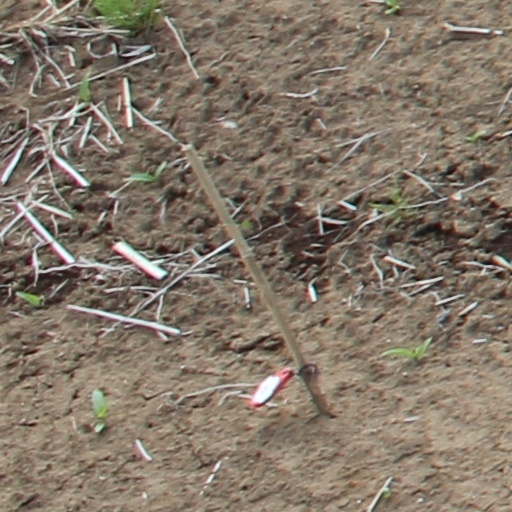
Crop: wheat